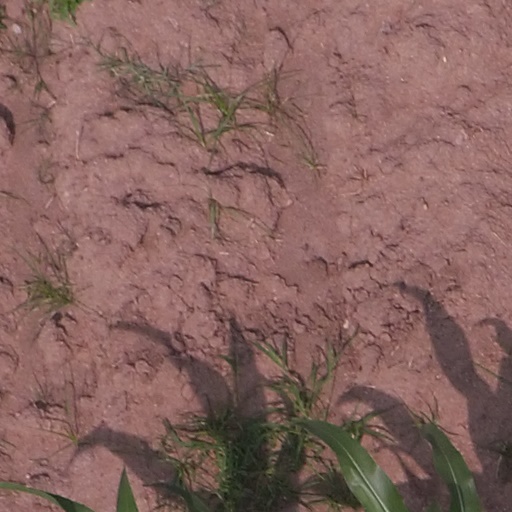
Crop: maize; corn